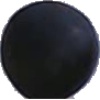
Label: Grape Blue 1